Greyhound Rock State Marine Conservation Area

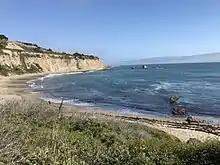
View of Greyhound Rock Beach, part of the Greyhound Rock State Marine Conservation Area

Greyhound Rock State Marine Conservation Area (SMCA) is one of two adjoining marine protected areas off the coast of San Mateo County and Santa Cruz County, on California's central coast. The area is approximately south of San Francisco. The SMCA is . Within the SMCA fishing and take of all living marine resources is prohibited except the recreational take of giant kelp, squid, salmon, and other finfish, subject to various conditions. Also permitted is the commercial take of giant kelp, salmon, and